Pattern (sewing)

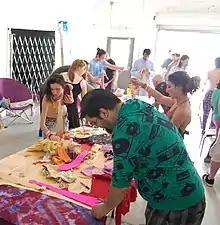
Students cutting patterns in a sewing class

A sloper pattern, also called a "block pattern", is a custom-fitted, basic pattern from which patterns for many different styles can be developed. The process of changing the size of a finished pattern is called pattern grading.